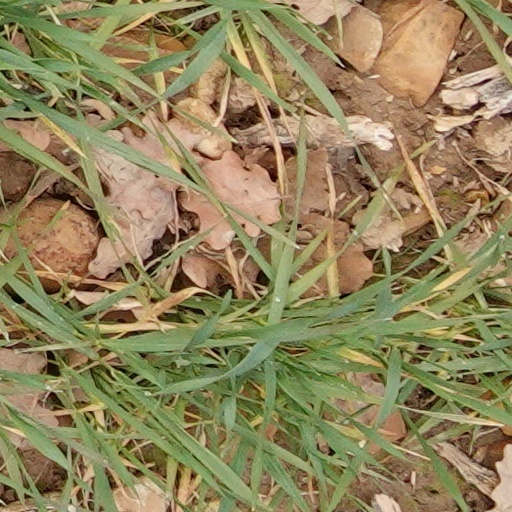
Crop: wheat